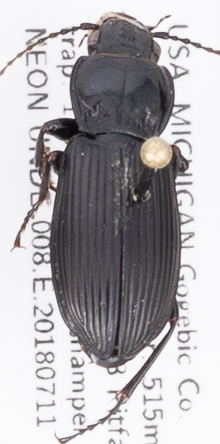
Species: Pterostichus melanarius melanarius
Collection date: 2018-07-11
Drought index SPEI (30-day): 1.444
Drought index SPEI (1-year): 1.01
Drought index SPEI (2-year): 2.09